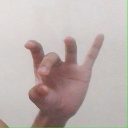
अक्षर: ओ